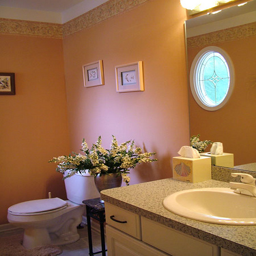
A bathroom that has a table with flowers on it.
A white toilet sitting next to a bathroom sink.
A beige bathroom with a large vase of flowers
A clean bathroom decorated with white flowers and pictures.
a clean bathroom with some flowers and a window